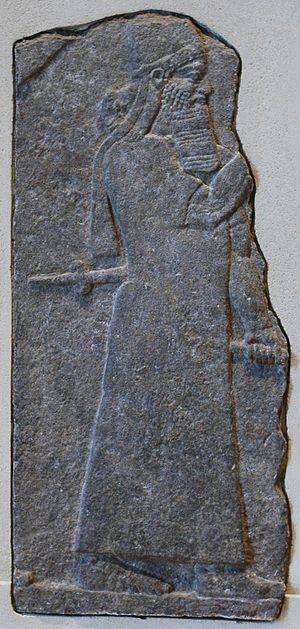
Teglath-phalasar III, roi d'Assyrie (744–727 av. J.-C.). Bas-relief en albâtre gypseux provenant du palais de Teglath-phalasar à Nimrud, troisième quart du VIIIe siècle av. J.-C. Polski: Tiglatpilesar III, władca Asyrii (744 - 727 p.n.e.) Alabastrowa płaskorzeżba z pałacu Tiglatpilesara w mieście Kalchu, z lat 80tych 8 wieku p.n.e.
Les Samaritains sont un peuple très peu nombreux se définissant comme descendant des anciens Israélites, et vivant en Israël et en Cisjordanie. On appelle parfois leur religion le samaritanisme.
Nimroud est un site archéologique tirant son nom du personnage biblique Nimrod, sur lequel se trouvent les ruines de la cité assyrienne appelée Kalkhu. Ce tell est situé à l'est du Tigre, quelques kilomètres au nord de sa confluence avec le Zab supérieur. Kalkhu était située à 35 km de Ninive.
Les dix tribus perdues, selon la Bible hébraïque, peuplaient le royaume d'Israël avant la destruction de celui-ci en -722, et ont depuis disparu.
Vers 750-740 av J.C. : règne de Ithobaal II, roi de Tyr.
Les Philistins sont un peuple de l'Antiquité connu par différentes sources textuelles et archéologiques.